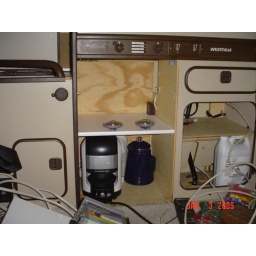
1 shelf in place with back wall installed